Duluth, Minnesota

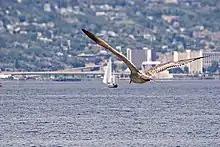
Gull and sailboat in Duluth harbor

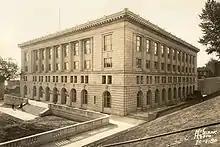
The Gerald W. Heaney Federal Building-Courthouse and Custom House near the Saint Louis County Courthouse, 1930

Duluth has a varied sports history, including hosting two early National Football League teams: the Duluth Kelleys/Eskimos (1923–1925; 1926–1927), the latter inspiring the 2008 film "Leatherheads". In baseball, the Duluth–Superior Dukes played at Wade Stadium from 1993 to 2002 in the independent Northern League, winning the 1997 championship; an earlier Northern League was also in operation off and on from 1902 to 1971 in the city. In boxing, Horton's Gym (later Jungle Boy Boxing Gym) trained notable Minnesota fighters including Zach "Jungle Boy" Walters and Andy Kolle. Duluth also briefly hosted the Duluth-Superior Lumberjacks in the IFL (1999–2000), and in 2023, the city was announced as home to the Duluth Harbor Monsters, a team in the newly formed Arena League, beginning play at the DECC Arena in 2024.